Battle of Rimini (432)

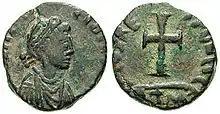
Galla Placidia, wife of Constantius III and mother of Valentinian III.

The Battle of Rimini was fought in 432 between the two strong men of the Western Roman Empire, the very recently deposed "Magister Utriusque Militiae" Flavius Aetius and the newly appointed "Magister Utriusque Militiae" Bonifatius (Bonifacius or Boniface).